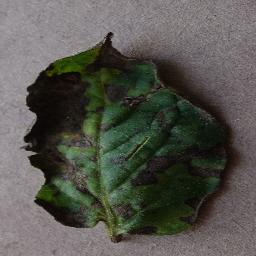
Label: Tomato___Early_blight